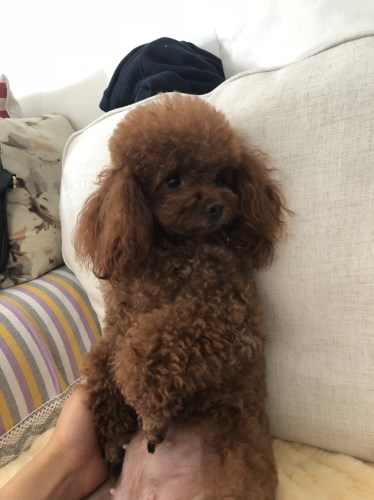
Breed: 7449-n000128-teddy